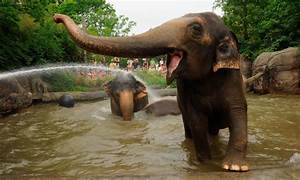
Label: elephant